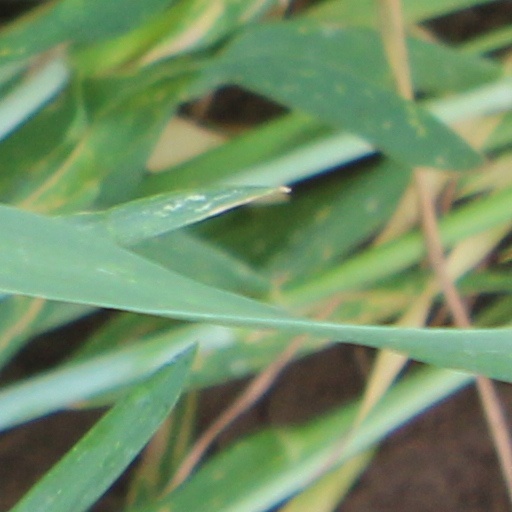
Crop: wheat